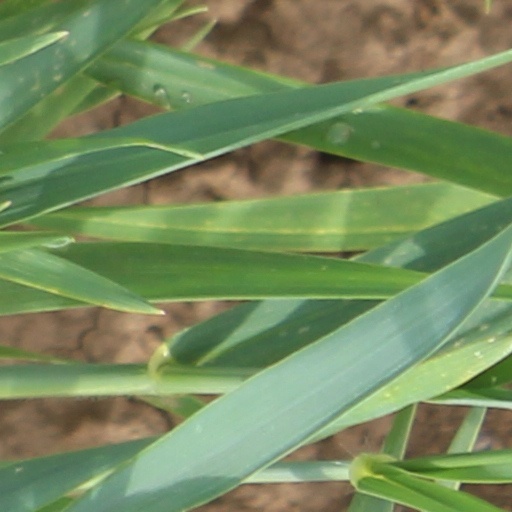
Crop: wheat